Sherman House Hotel

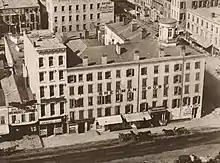
First hotel in 1858

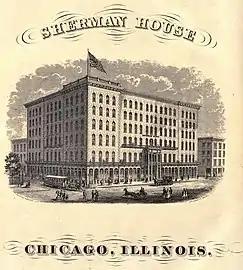
Illustration of the second Sherman House Hotel

At the same site as the first hotel, Francis Cornwall Sherman built a new structure, breaking ground on May 1, 1860, and opening the new structure to guests on July 1, 1861. The structure was designed by William W. Boyington. It became one of the city's grand hotels, alongside the Tremont House. The front of the building was made of Athens marble on the levels above it storefronts. Its primary entrance was along Clark street, with a two-story portico. To the right of the main entrance was the building's ladies' entrance. The building was 161 feet long along Randolph Street and 181 feet long along Clark Street. The building had an open court in its center, and rose six stories. There was a western section of the building along Couch Place that rose seven stories. The building was designed in modern Italian style.